Jeanne Gerville-Réache

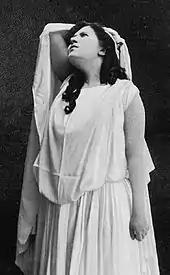
Jeanne Gerville-Réache in Gluck's "Orfeo ed Euridice"

Jeanne Gerville-Réache (26 March 1882 – 5 January 1915) was a French operatic lyric contralto from the Belle Époque. She possessed a remarkably beautiful voice, an excellent singing technique, and wide vocal range which enabled her to perform several roles traditionally associated with mezzo-sopranos in addition to contralto parts. Her career began successfully in Europe just before the turn of the twentieth century. She travelled to North America in 1907, where she worked as an immensely popular singer until her sudden death in 1915. She is particularly remembered for her portrayal of Dalila in Camille Saint-Saëns' "Samson et Dalila", which she helped establish as an important part of the repertory within the United States. She also notably portrayed the role of Geneviève in the world premiere of Debussy's "Pelléas et Mélisande" in 1902.